HMS Illustrious (87)

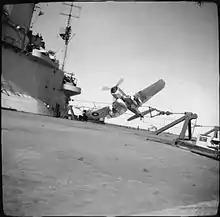
A Corsair has bounced over the aft safety barrier and is about to strike the island, 13 April 1945

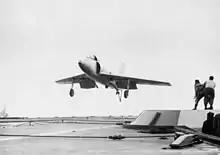

From 26 March to 9 April, the BPF attacked the airfields with each two-day period of flying operations followed by two or three days required to replenish fuel, ammunition and other supplies. While the precise details on activities of the carrier's squadrons are not readily available, it is known that the commanding officer of 854 Squadron was forced to ditch his Avenger on the morning of 27 March with the loss of both his crewmen; he was ultimately rescued that evening by an American submarine. On the afternoon of 6 April, four kamikaze aircraft evaded detection and interception by the CAP, and one, a Yokosuka D4Y3 "Judy" dive bomber, attacked "Illustrious" in a steep dive. The light AA guns managed to sever its port wing so that it missed the ship, although its starboard wingtip shattered the Type 272's radome mounted on the front of the bridge. When the bomb that it was carrying detonated in the water only from the side of the ship, the resulting shock wave badly damaged two Corsairs parked on the deck and severely shook the ship. The initial damage assessment was that little harm had been done, although vibrations had worsened, but this was incorrect as the damage to the hull structure and plating proved to be extensive. Vice Admiral Sir Bernard Rawlings, commander of Task Force 57, ordered the recently arrived "Formidable" to join the task force to replace "Illustrious" on 8 April. In the meantime, she continued to conduct operations with the rest of the fleet. On 12 and 13 April, the BPF switched targets to airfields in northern Formosa and her sister joined the task force on 14 April. Since the beginning of the operation, her aircraft had flown 234 offensive and 209 defensive sorties, claiming at least two aircraft shot down. Her own losses were two Avengers and three Corsairs lost in action and one Avenger and six Corsairs due to non-combat causes.